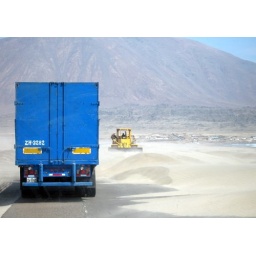
The sand bulldozer tries in vain to keep the road clear